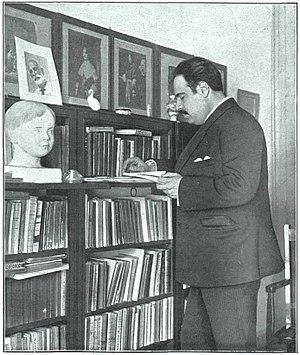
José Luis Demaría López, plus connu comme « Campúa », né à Jerez de la Frontera en 1870 et mort à Madrid le 22 septembre 1936, est un photographe et journaliste espagnol.